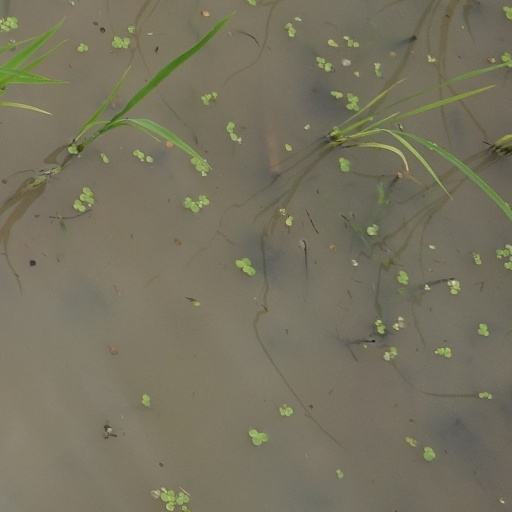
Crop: rice